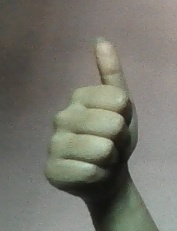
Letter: aleff